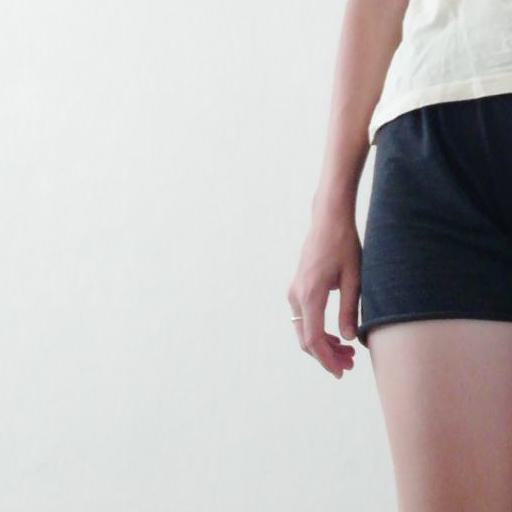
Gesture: no_gesture